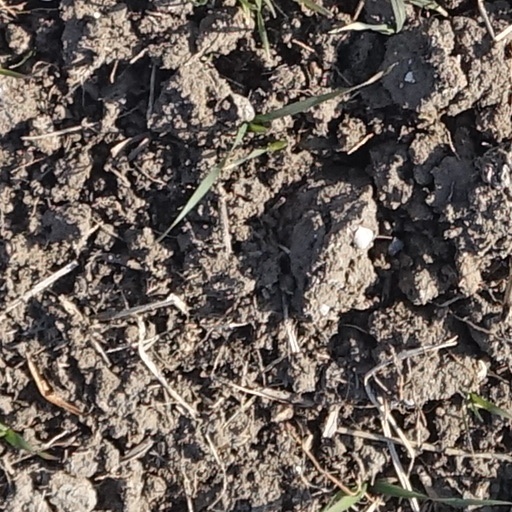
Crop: wheat